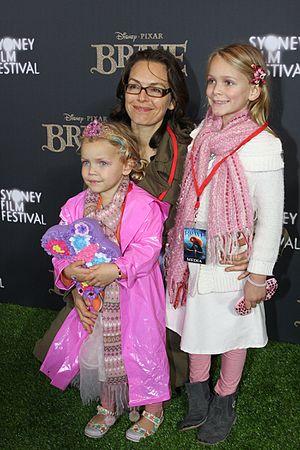
Samantha Lang est une réalisatrice et scénariste britannique, née le 8 décembre 1967 à Londres.